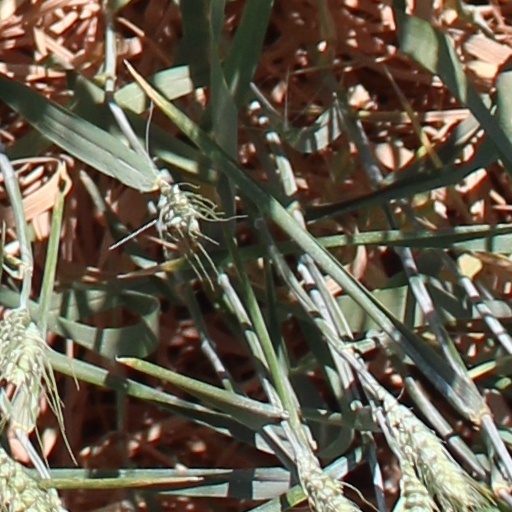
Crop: wheat